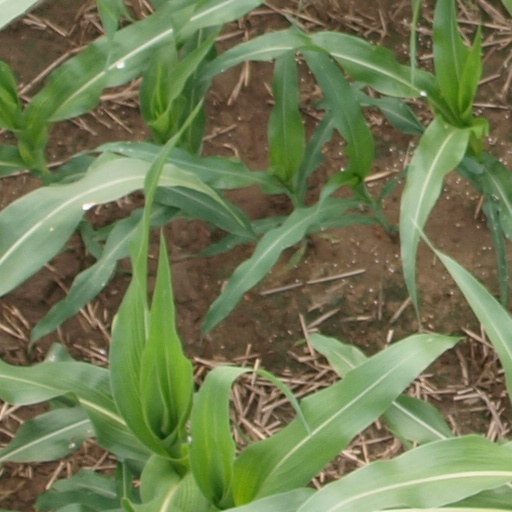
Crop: maize; corn